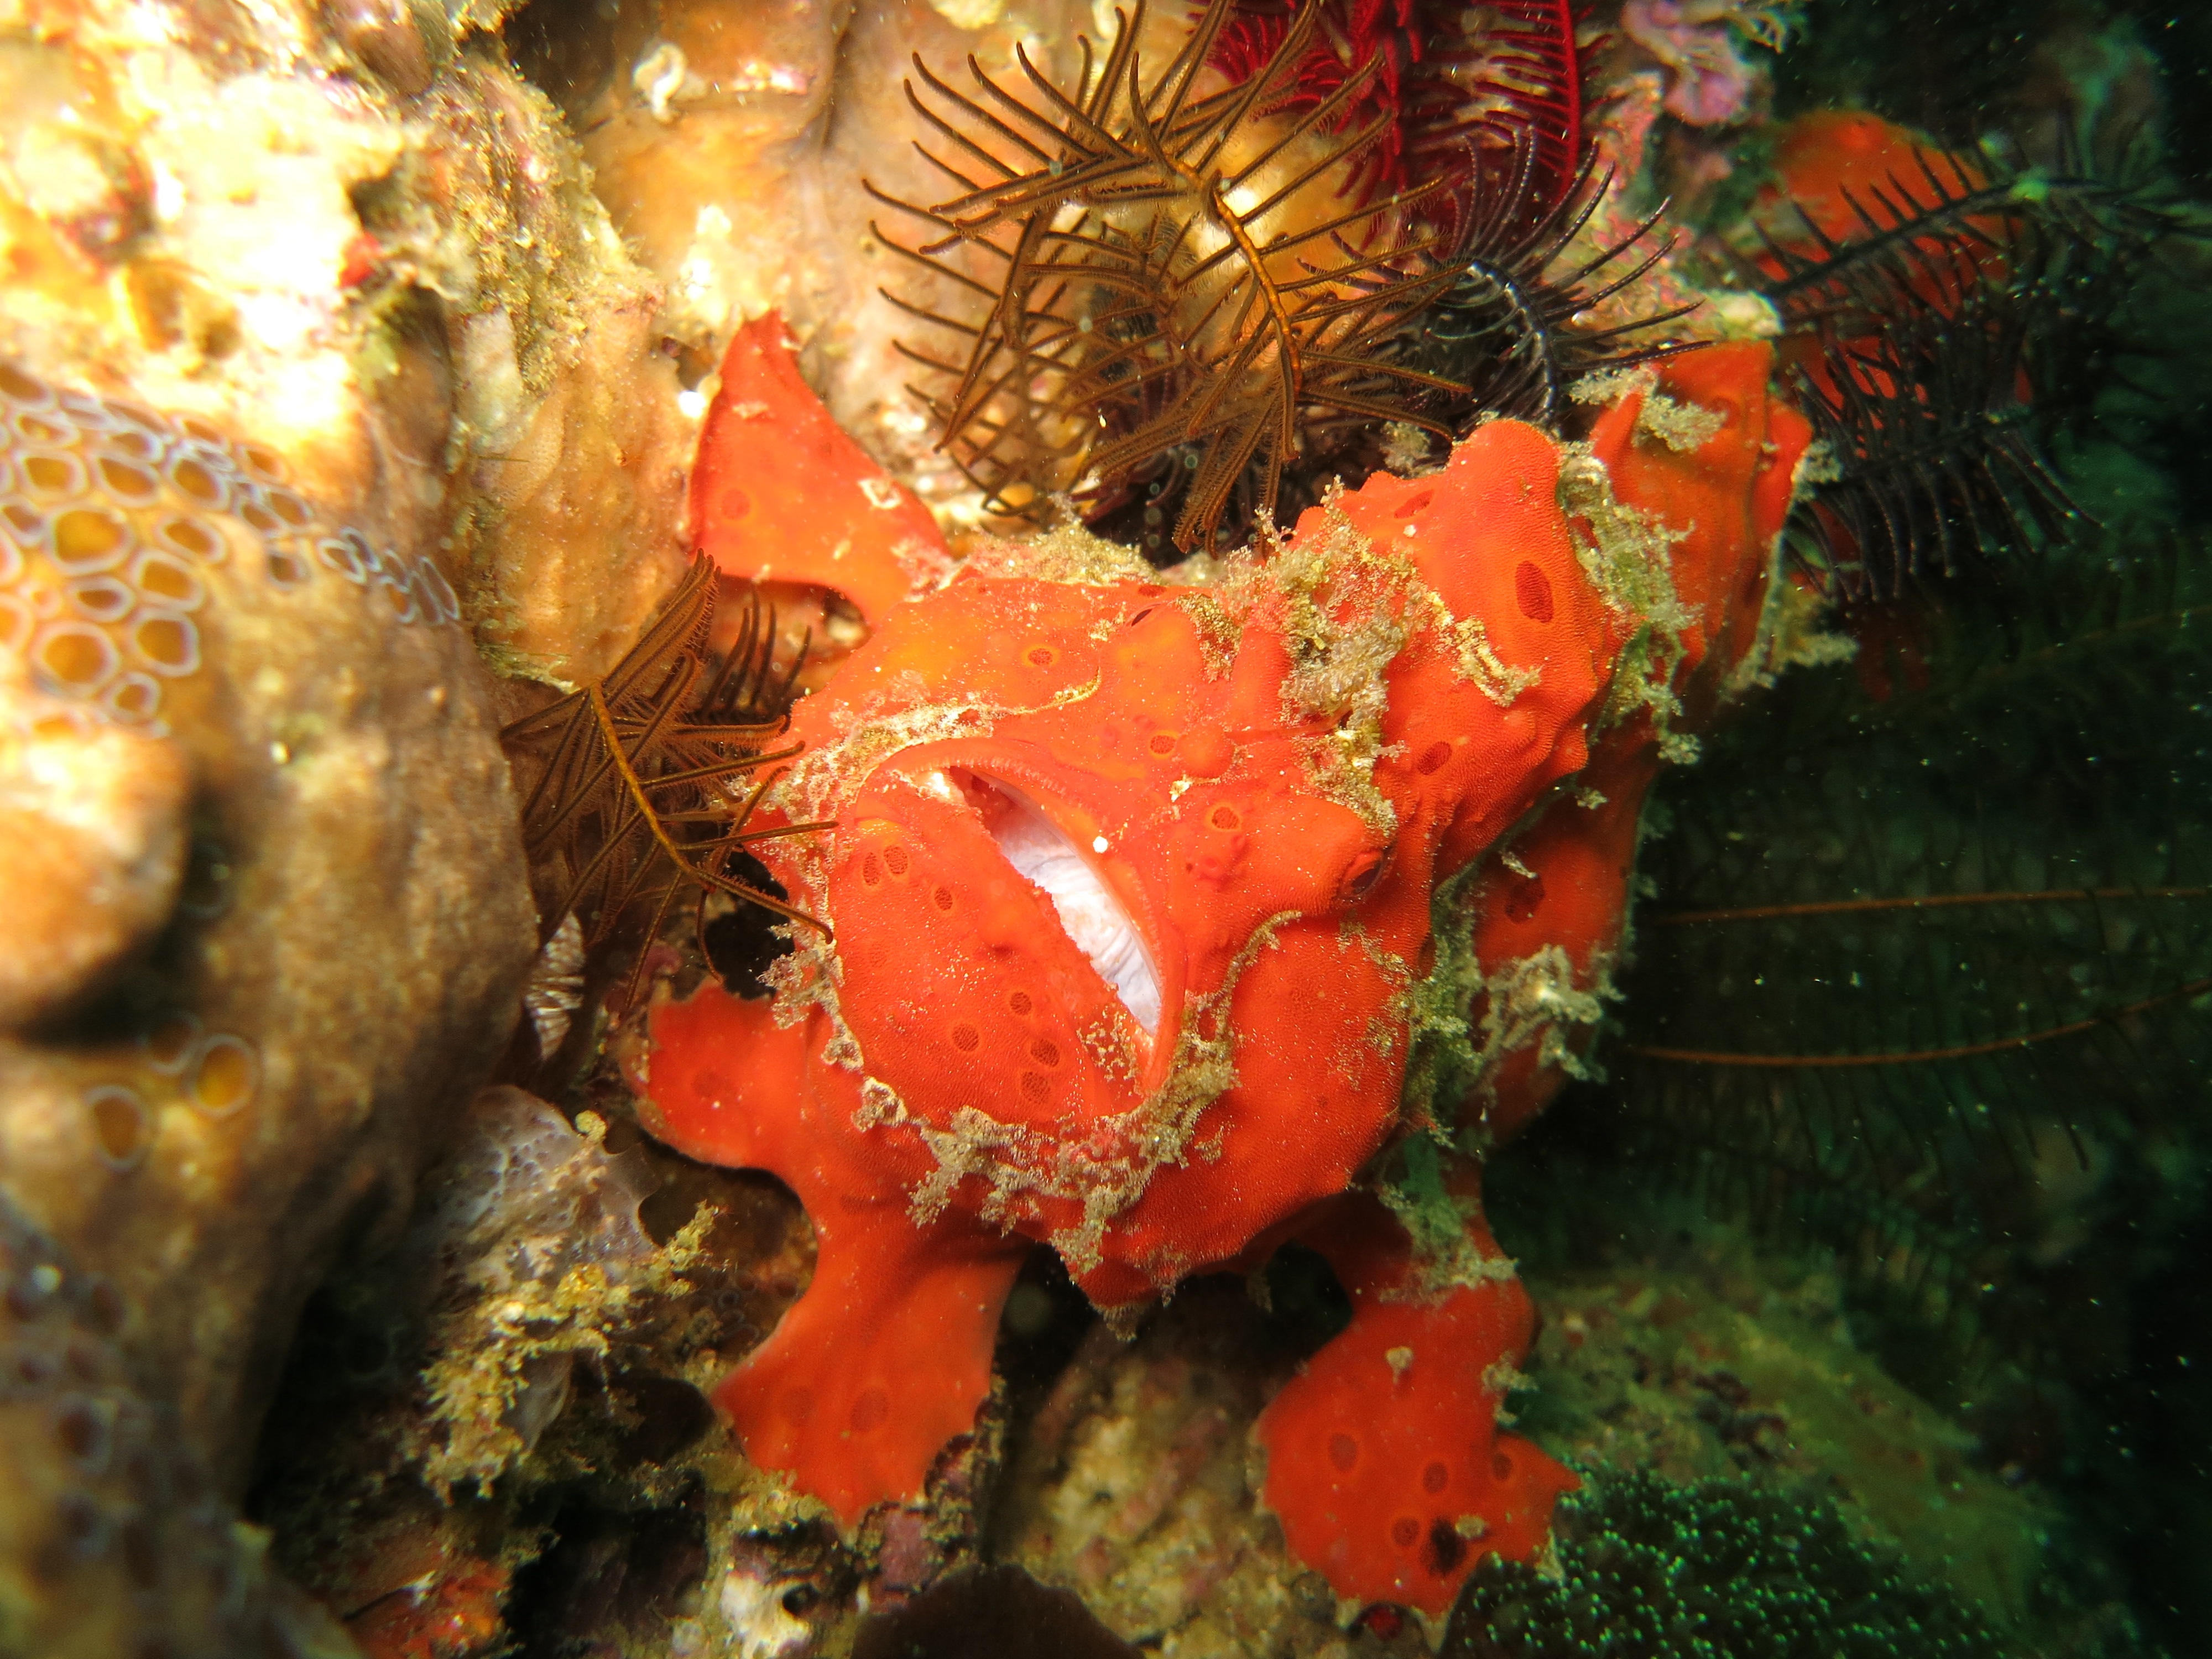
sea, water, ocean, photography, diving, underwater, environment, orange, red, critter, macro, biology, fish, coral, coral reef, invertebrate, reef, dive, marine, creature, philippines, species, scuba, angler, frogfish, anglerfish, marine biology, malapascua